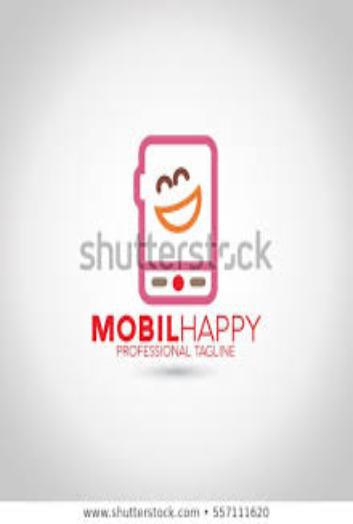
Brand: mobil
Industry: Necessities